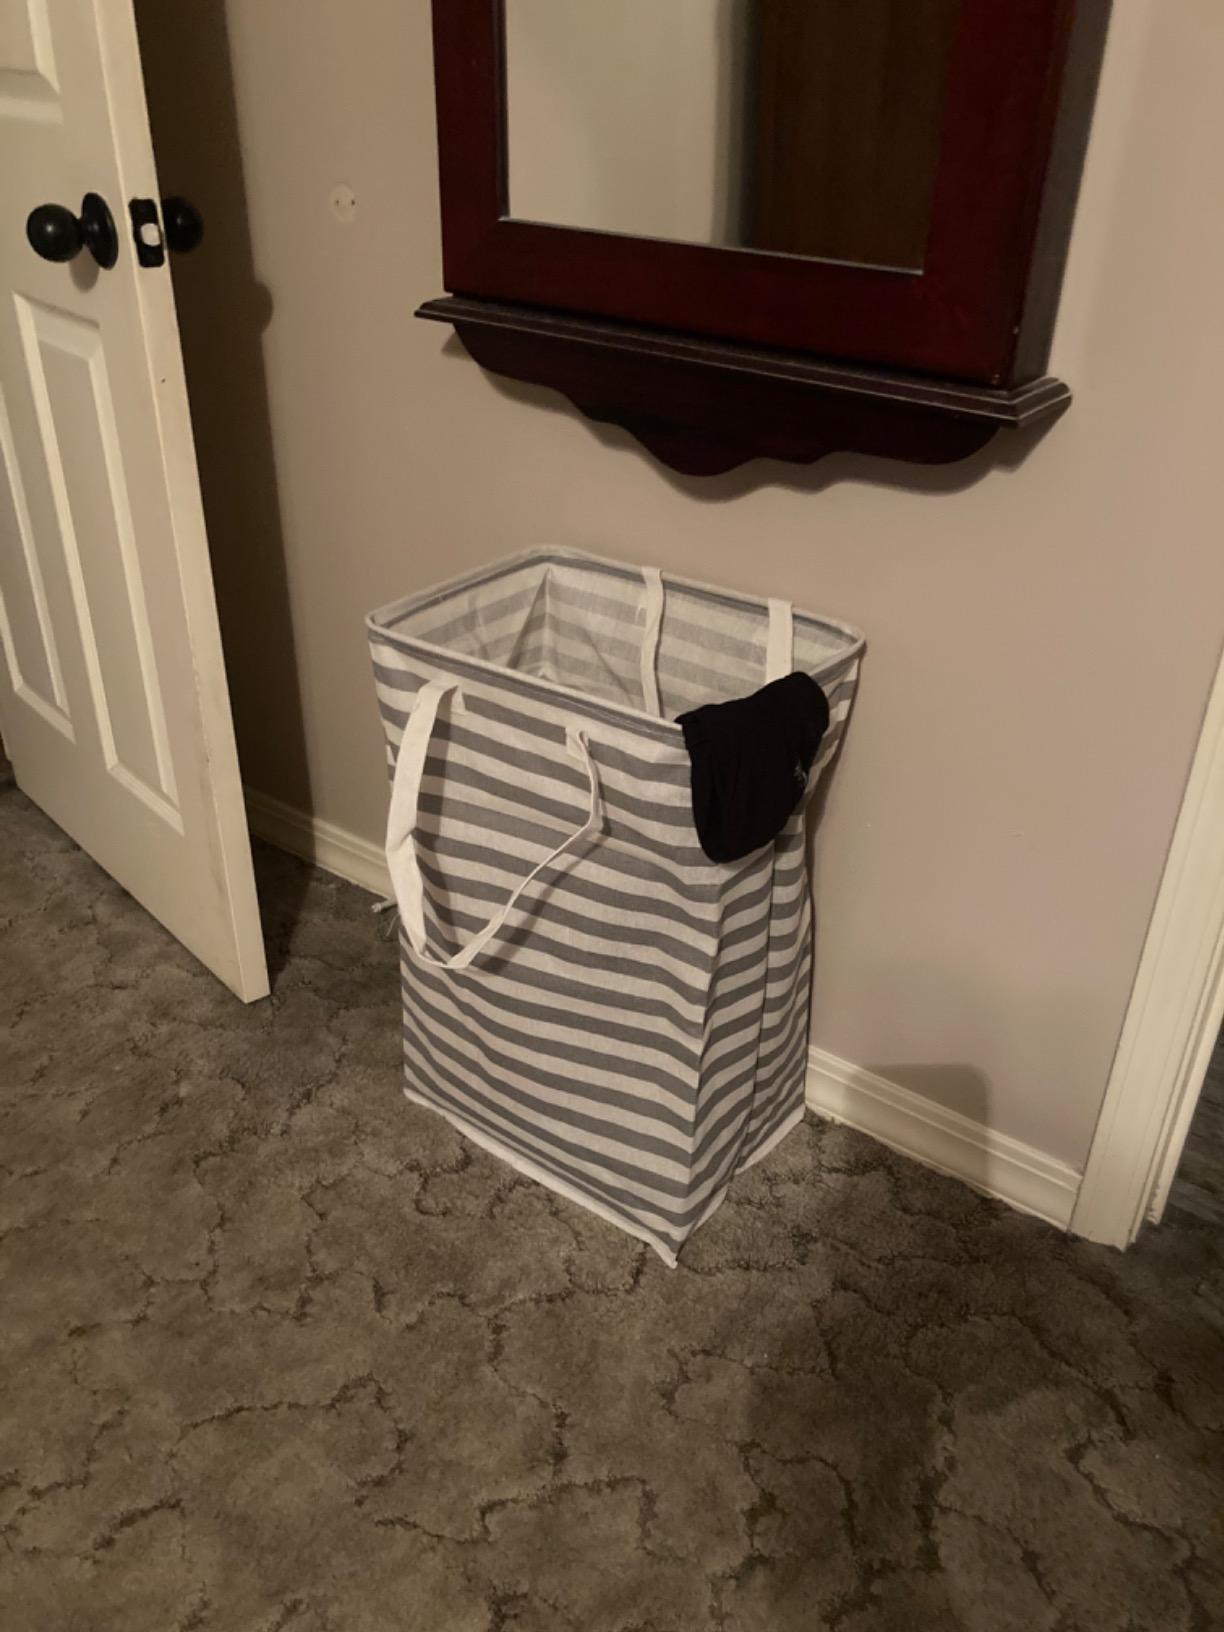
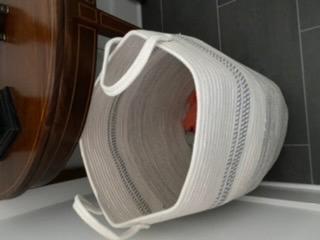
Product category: items_hamper
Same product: no